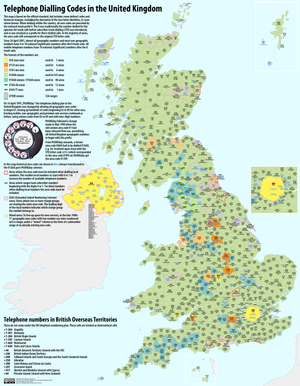
Voici une liste de préfixes téléphoniques du Royaume-Uni, incluant les indicatifs en vigueur et ceux qui ne sont plus en usage.